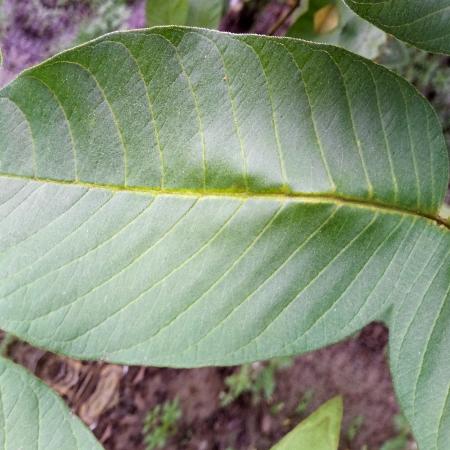
Label: Disease Free